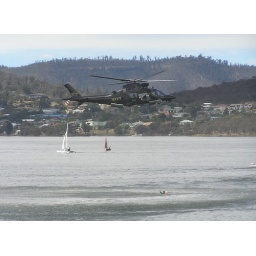
How small the person looks in the river.  Hard to imagine open ocean search &amp;amp; rescue